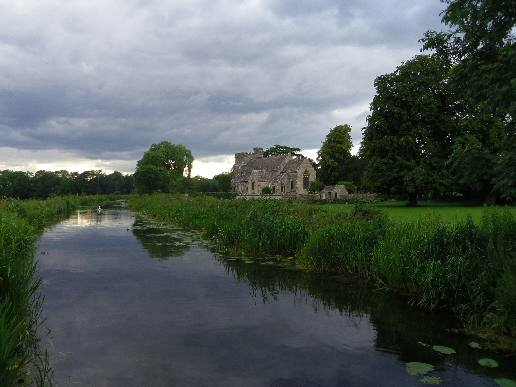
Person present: No